Kitasan Black

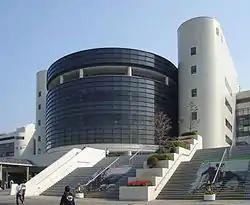
Kyoto Racecourse, where the Kikuka Sho is held

After a break of almost four months, Kitasan Black returned on 21 September for the Grade II St Lite Kinen (a trial race for the Kikuka Sho) over 2200 metres. He started at odds of 11.5/1 in a field headed by Satono Rasen who had finished second in the Tokyo Yushun, with the other fancied contenders including the Grade III winners Bright Emblem and Beruf. In a closely contested finish, he won by three quarters of a length and a head from the outsiders Musee Alien and Jun Tsubasa. On 25 October Kitasan Black was partnered by Kitamura when he started at odds of 12.4/1 in an eighteen-runner field for the Kikuka Sho over 3000 metres at Kyoto Racecourse. The favourite was Lia Fail, the winner of the Grade II Kobe Shimbun Hai, whilst the other runners included Real Steel, Satono Rasen, Beruf, Bright Emblem, Musee Alien and Jun Tsubasa. After racing in fifth place on the inside, Kitasan Black took the lead early in the straight and held off the late challenge of Real Steel by a neck with Lia Fail half a length back in third. After the race Shimizu, who was recording his first Grade I win as a trainer, commented "There were concerns over his aptitude for long distances but I wanted to prove that this was wrong, as his form and movements showed that he is suited to long distances. There were horses chasing us on the outside after we took command so I just hoped that he will hold on until the wire." Owner Saburo Kitajima celebrated by serenading the crowd with a rendition of his hit song "Matsurida (It's Festival Time)".